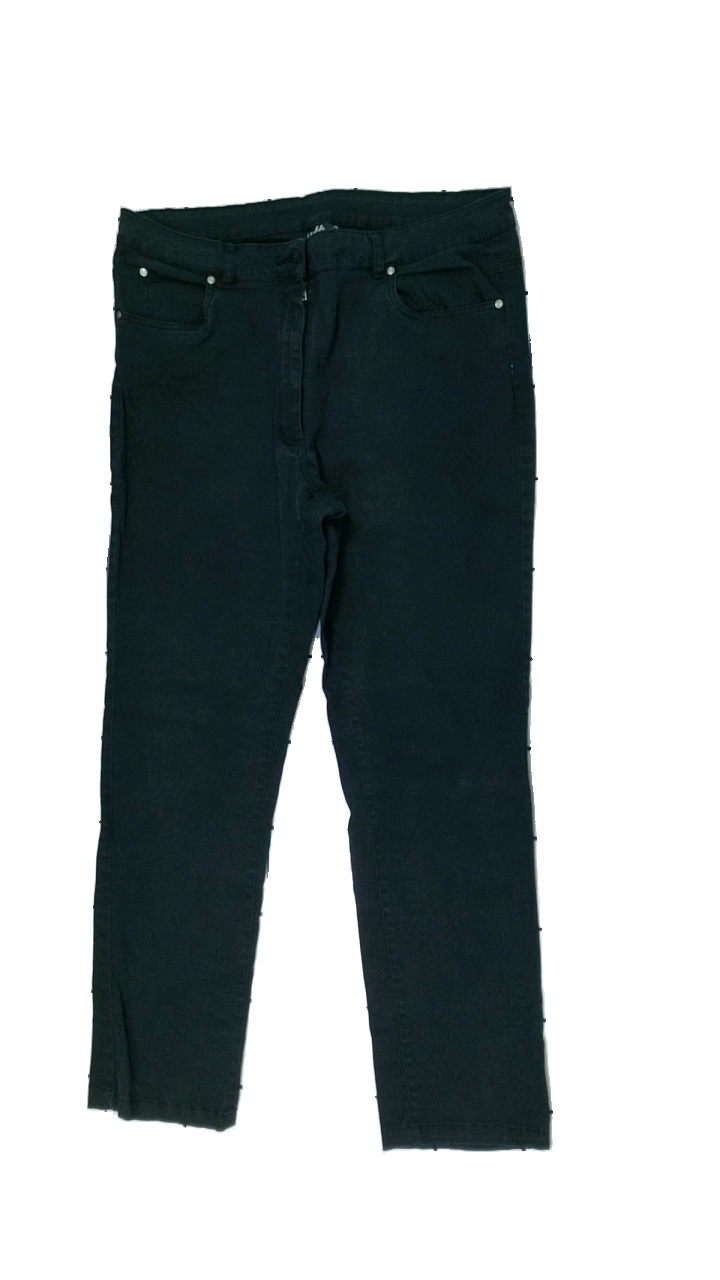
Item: Trousers (Ladies)
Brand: Isolde
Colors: Black
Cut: Regular
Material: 100% cotton
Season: All
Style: Denim
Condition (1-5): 4
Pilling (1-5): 5
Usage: Reuse
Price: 50-100